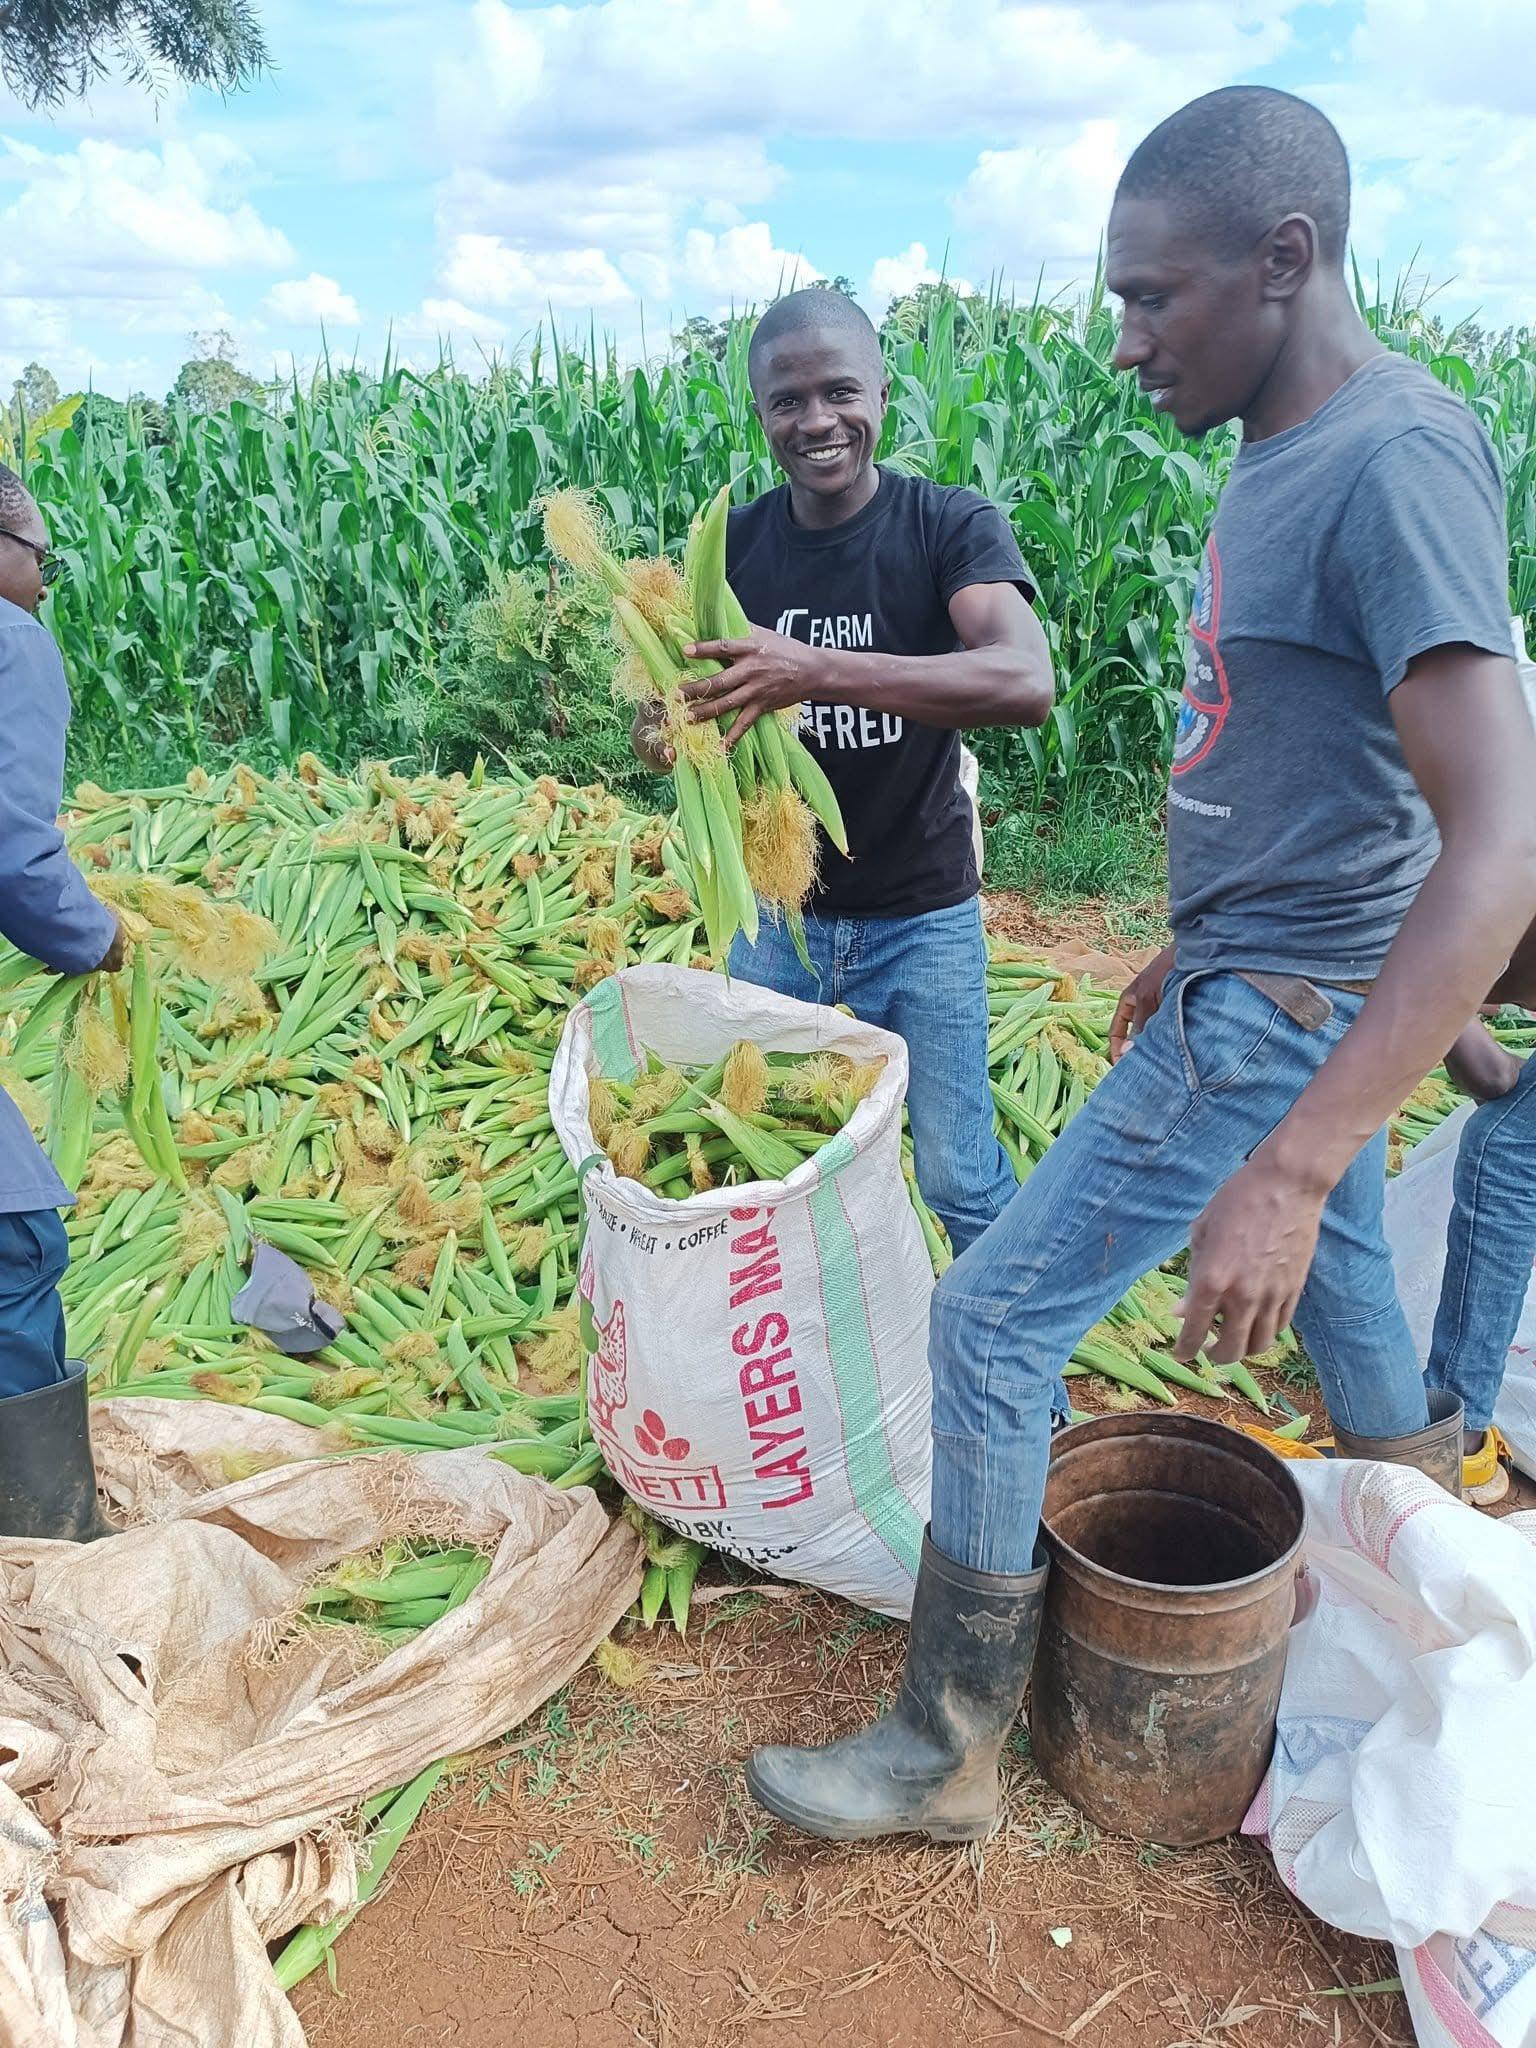
Kundi la watu wakiwa wamezungukwa na shamba kubwa la mahindi, wakifanya mavuno hayo ya mahindi na kuyaweka katika viroba; mahindi  ni zao la biashara linalotumiwa na wakulima kwa ajili ya kujiingizia kipato.